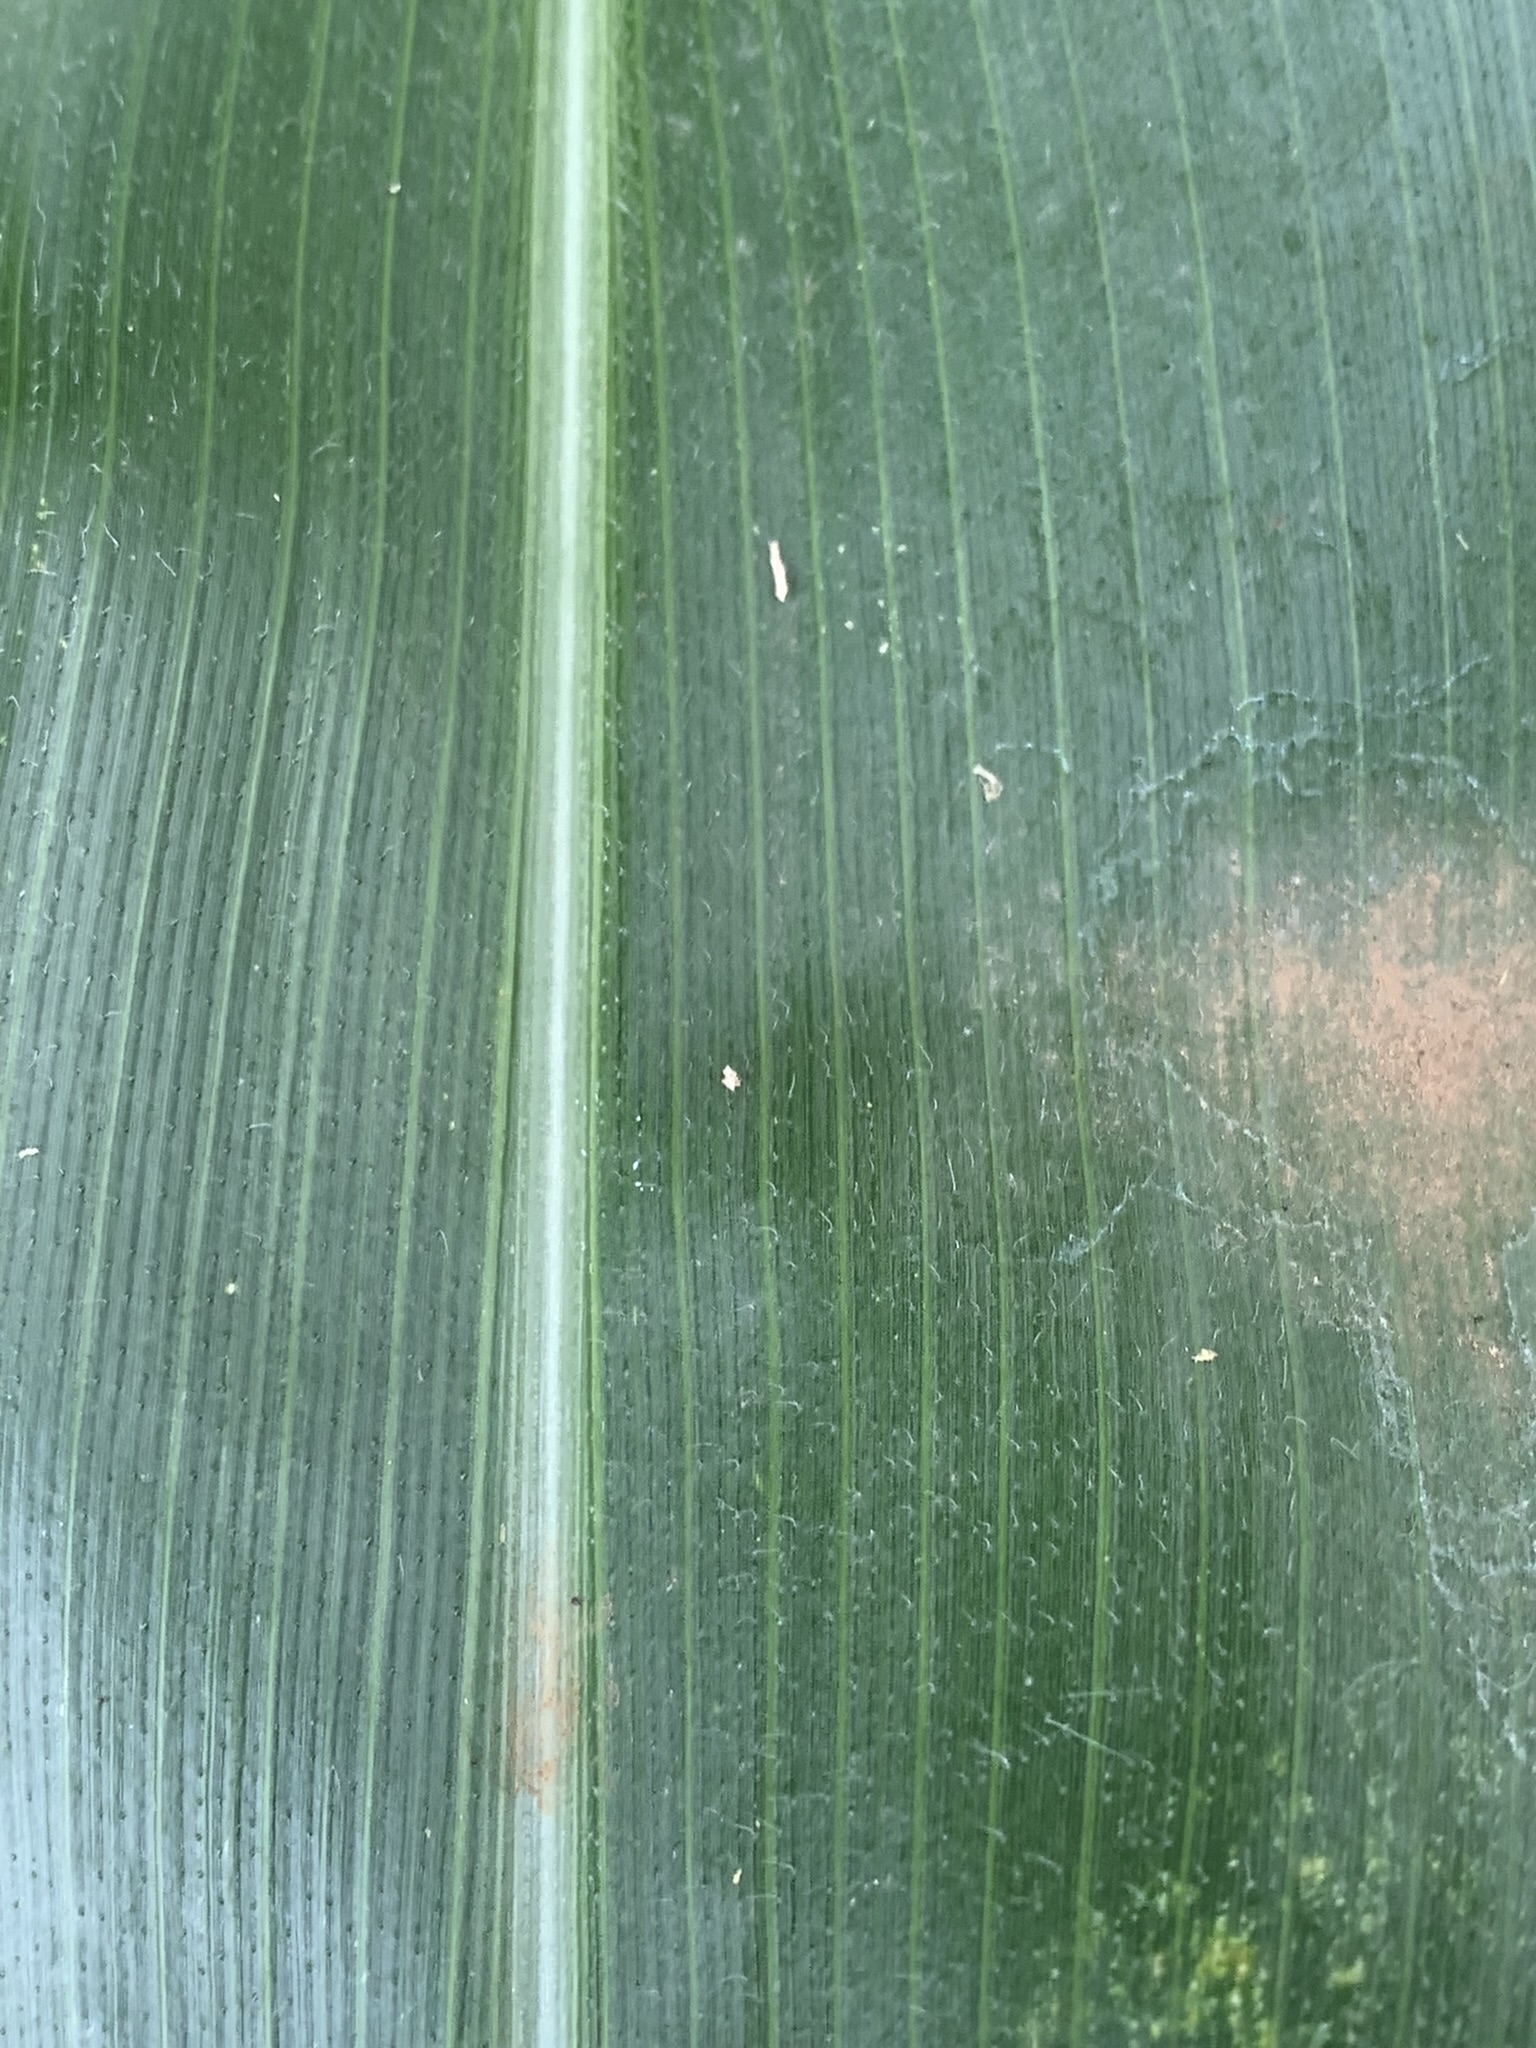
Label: Healthy